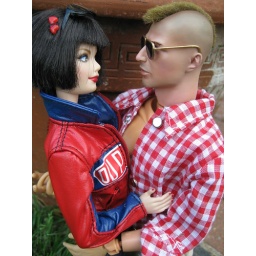
Trix loves Huub, he is funny, lot of dirty humour and loves like her Skye in blue bottles.